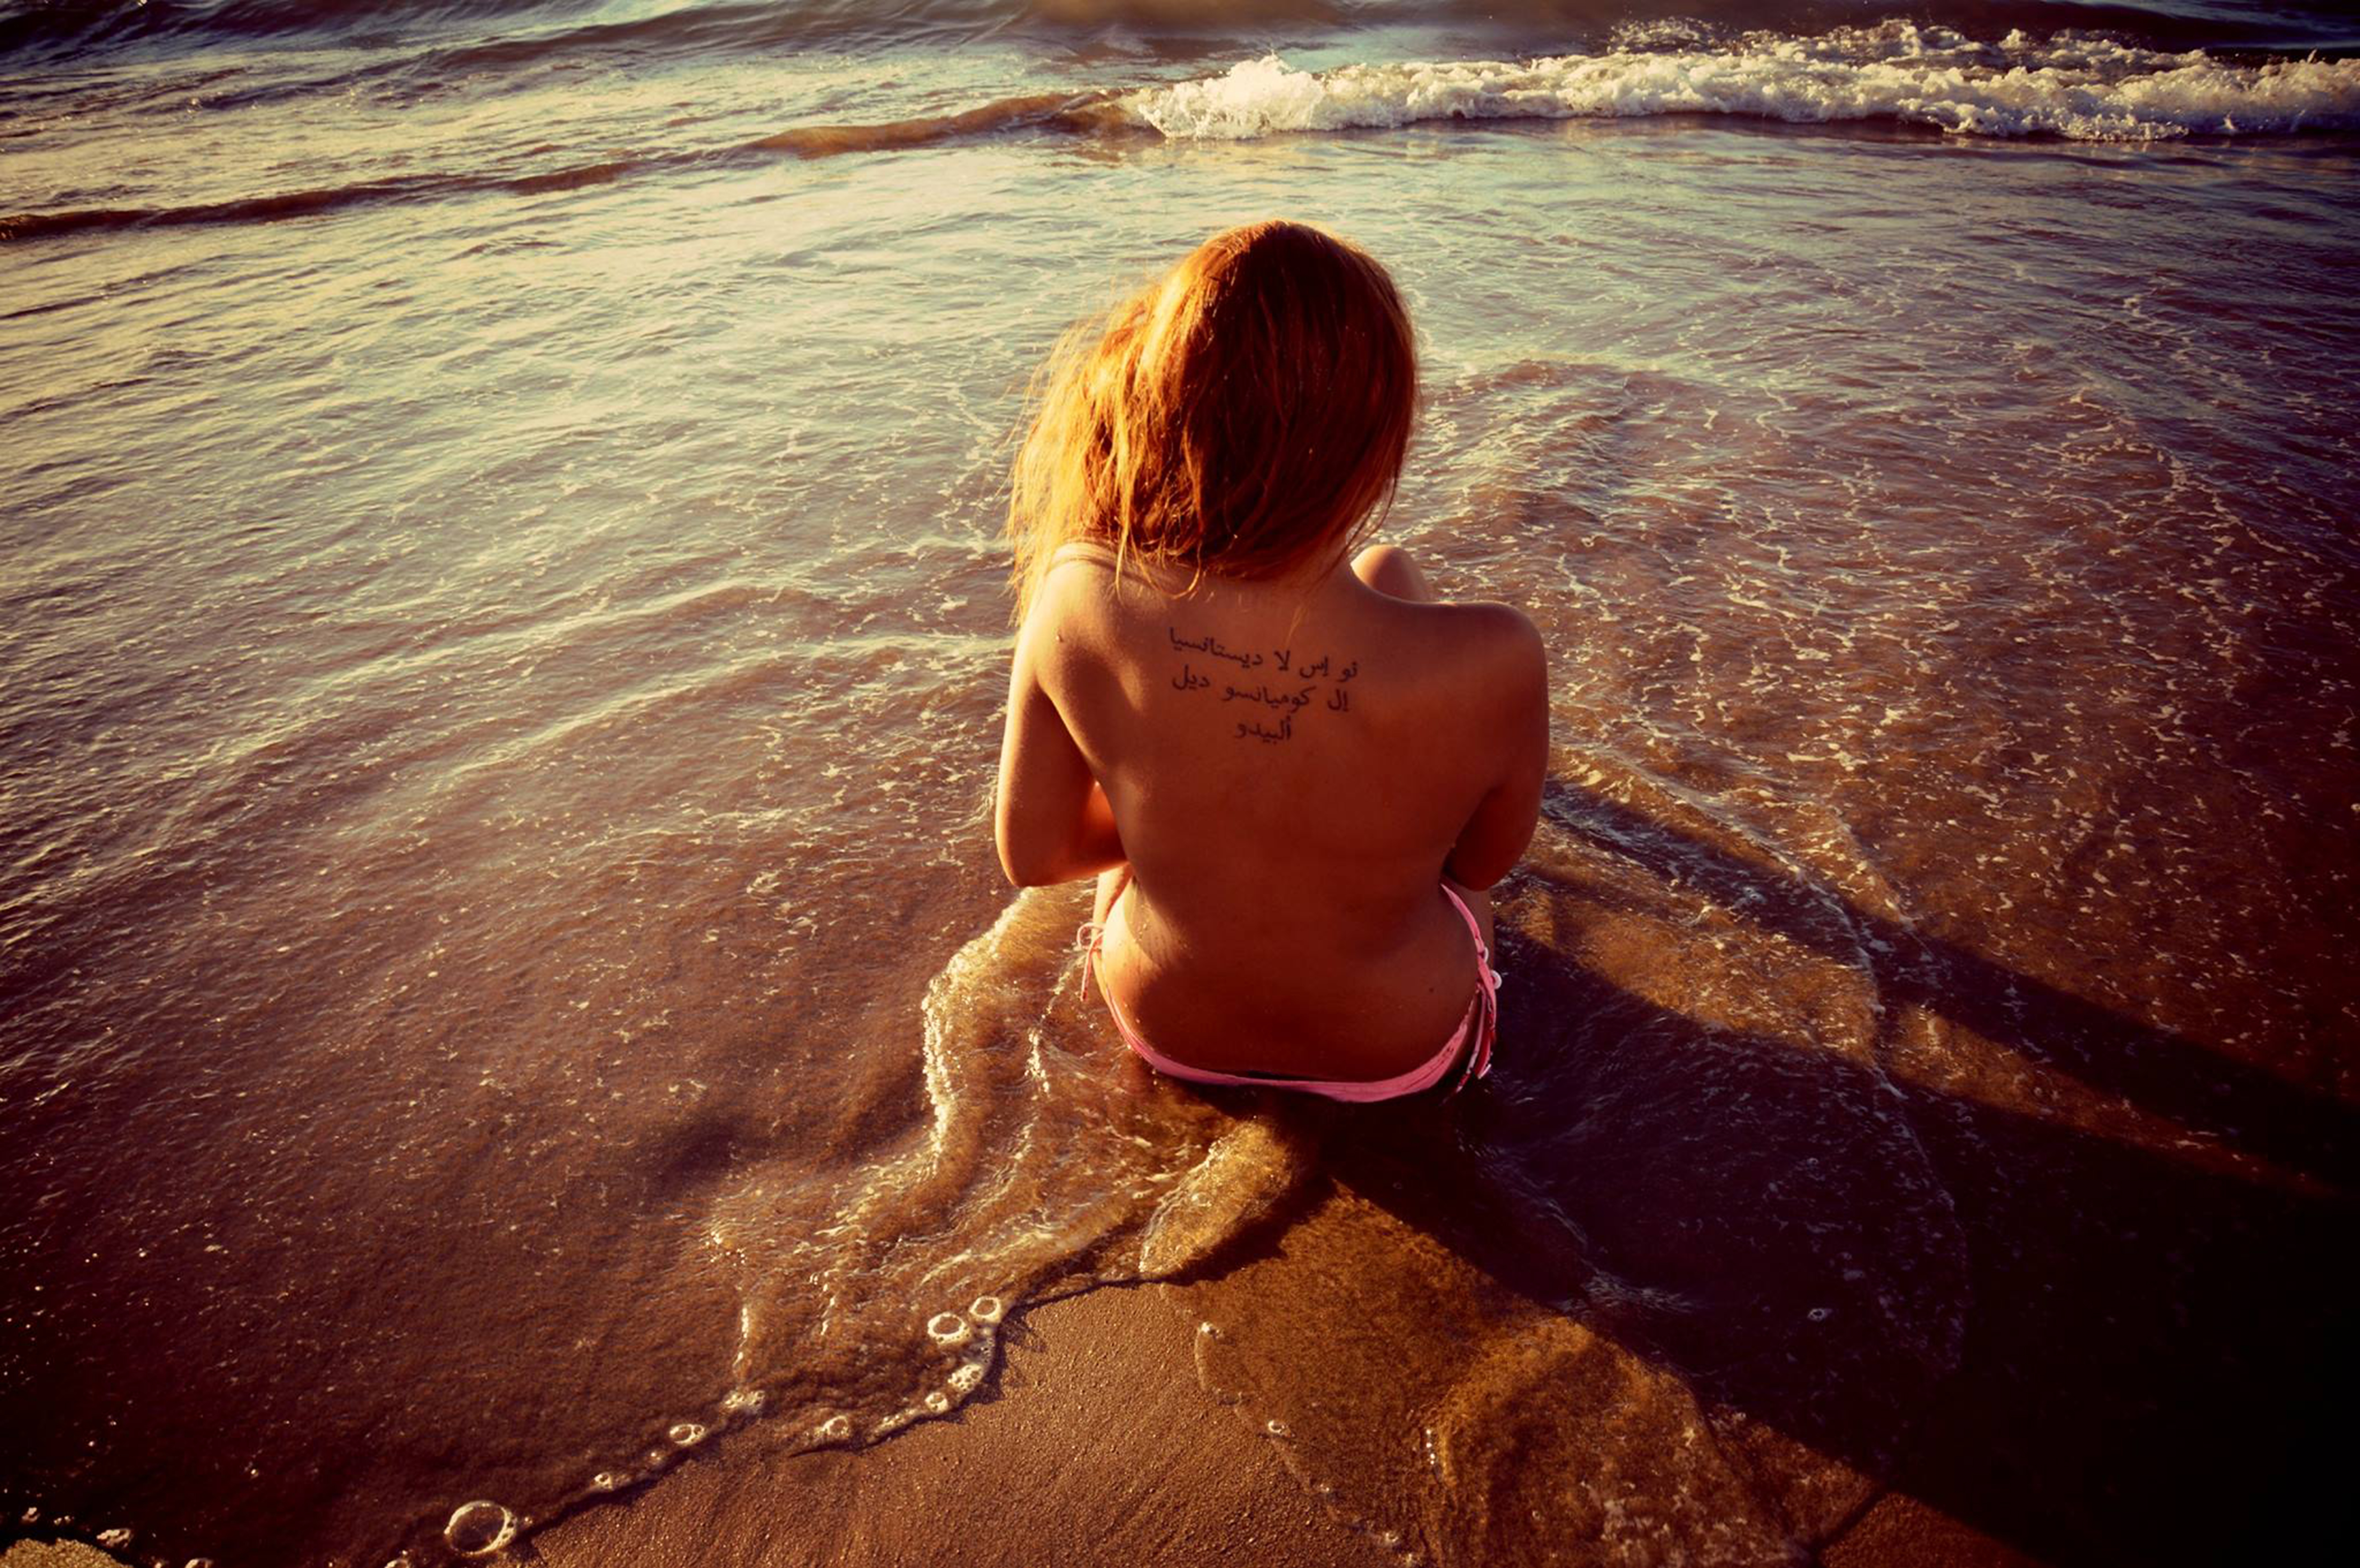
hand, beach, sea, water, sand, ocean, girl, woman, sunset, photography, sunlight, wave, summer, model, tattoo, color, holiday, photograph, beauty, image, calligraphy, young woman, emotion, arabic